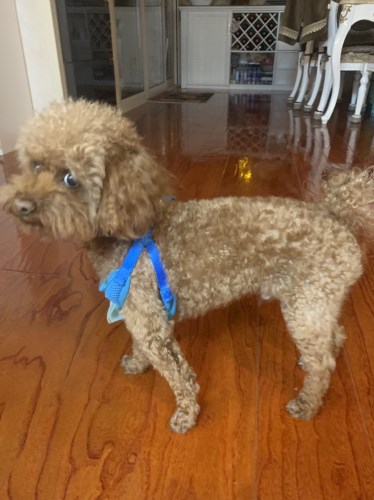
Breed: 7449-n000128-teddy